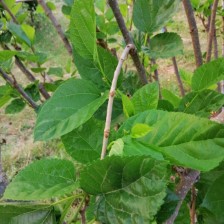
Variety: BlackAustralia